Chris Collins (ice hockey)

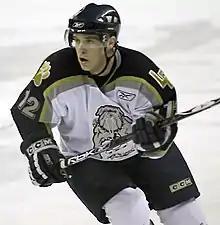
Collins playing for the Long Island Ice Dogs in 2007

Collins signed a two-year entry-level deal with the Boston Bruins and their general manager Peter Chiarelli on July 12, 2006. In his two years within the Bruins organization, Collins played primarily with American Hockey League affiliate, the Providence Bruins.